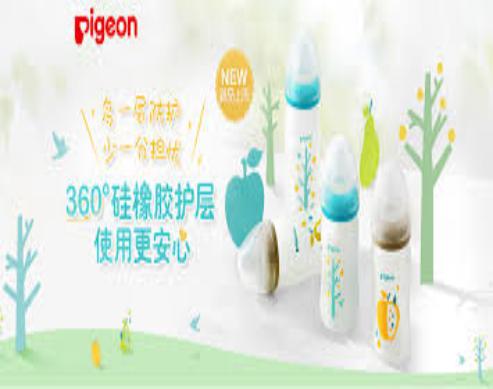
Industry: Necessities